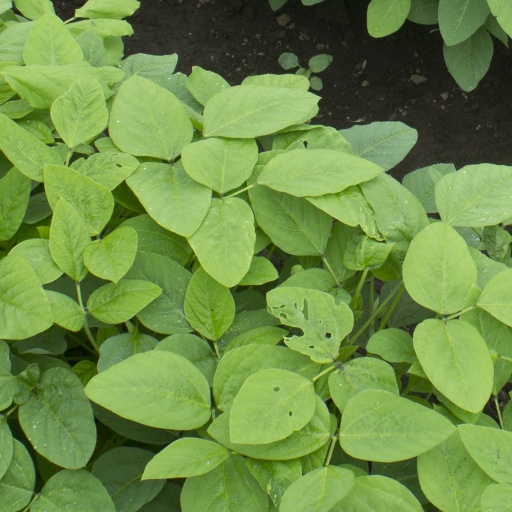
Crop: soybean